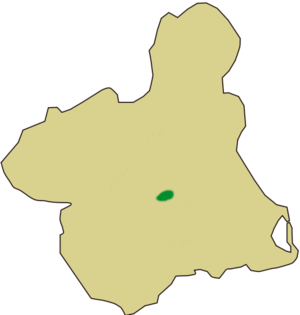
Les ravins de Gebas constituent un paysage de type désertique situé entre les villages d’Alhama de Murcia et de Librilla dans la région de Murcie, au sud-est de l'Espagne.